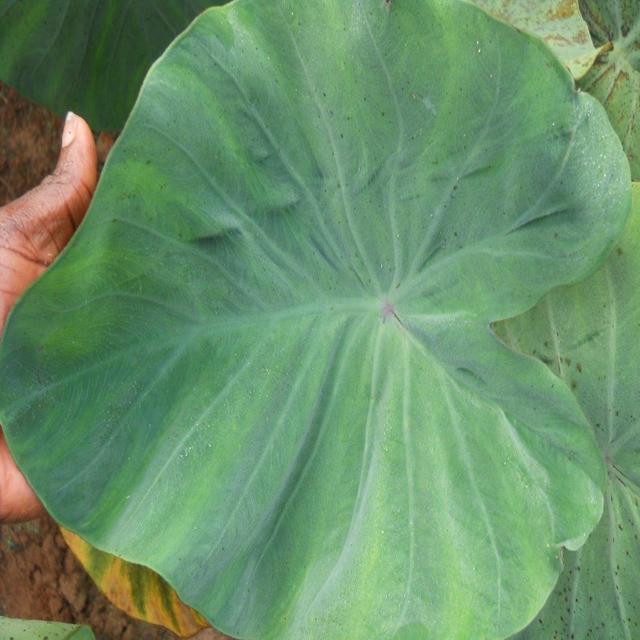
Label: Healthy